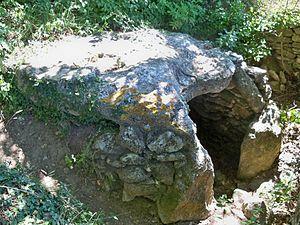
Dolmen de la Pitchoune, monument funéraire du néolithique sur la commune de Ménerbes, Vaucluse, France
Cet article recense les monuments historiques du département de Vaucluse, en France.
Ménerbes est une commune française située dans le département de Vaucluse, en région Provence-Alpes-Côte d'Azur. Ses habitants sont appelés les Ménerbiens.
Cet article recense les monuments historiques français classés en 1910.
Le dolmen de la Pichone ou dolmen de la Pichoune est un monument funéraire néolithique situé sur la commune de Ménerbes dans le Vaucluse. Avec le dolmen de l'Ubac à Goult, et le Dolmen dit l'Autel du Loup, à Sault, il est l'un des trois seuls dolmens connus en Vaucluse et l'un des rares en Provence. Il fait l’objet d’un classement au titre des monuments historiques depuis 1910.